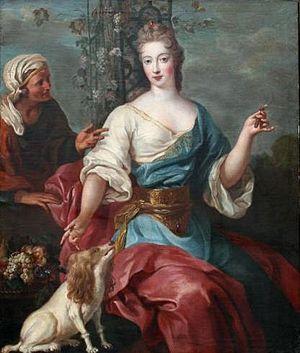
Portrait d'une princesse de Lorraine sous les traits de Pomone